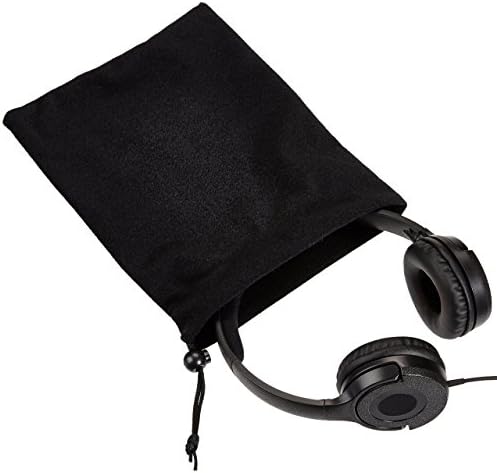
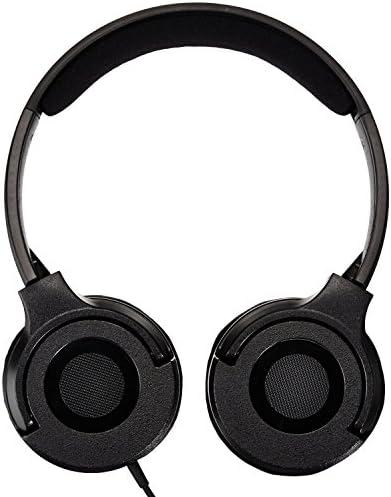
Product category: headphones
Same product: yes